Central Bank of Ireland

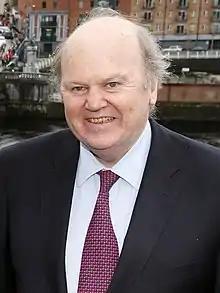
In 2016, former Irish Finance Minister, Michael Noonan, told an Irish MEP to "put on the green jersey" when told of a new Irish corporate BEPS tax tool to replace the prohibited “Double Irish" tool.

Recurrent criticisms were made both before and after the Irish banking crisis, of the Central Bank of Ireland. As seen in the Irish banking crisis, when global markets are stressed, several of these issues can occur simultaneously (i.e. they are not independent risks), to amplify the seriousness of the situation. While the pre-crisis Central Bank of Ireland was judged to fail on all these criticisms, the Irish State had the financial resources to bail out the Irish banking system (Ireland was almost debt-free before the crisis). Post the 2011–bailout, the Irish State has a debt-to-GNI* ratio of over 100%, and will not be able to withstand such a material failing by the Central Bank of Ireland again. A recurrence would place the Irish banking system, and the Irish State, into creditor restructuring.